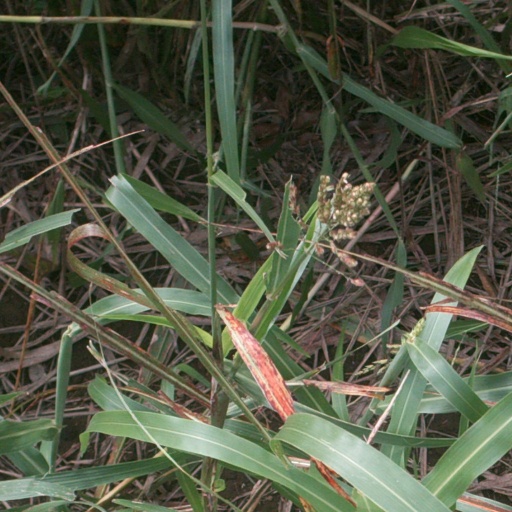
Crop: sorghum